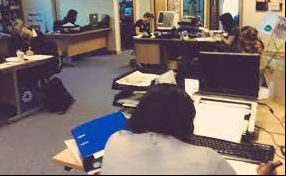
Denominación: 100